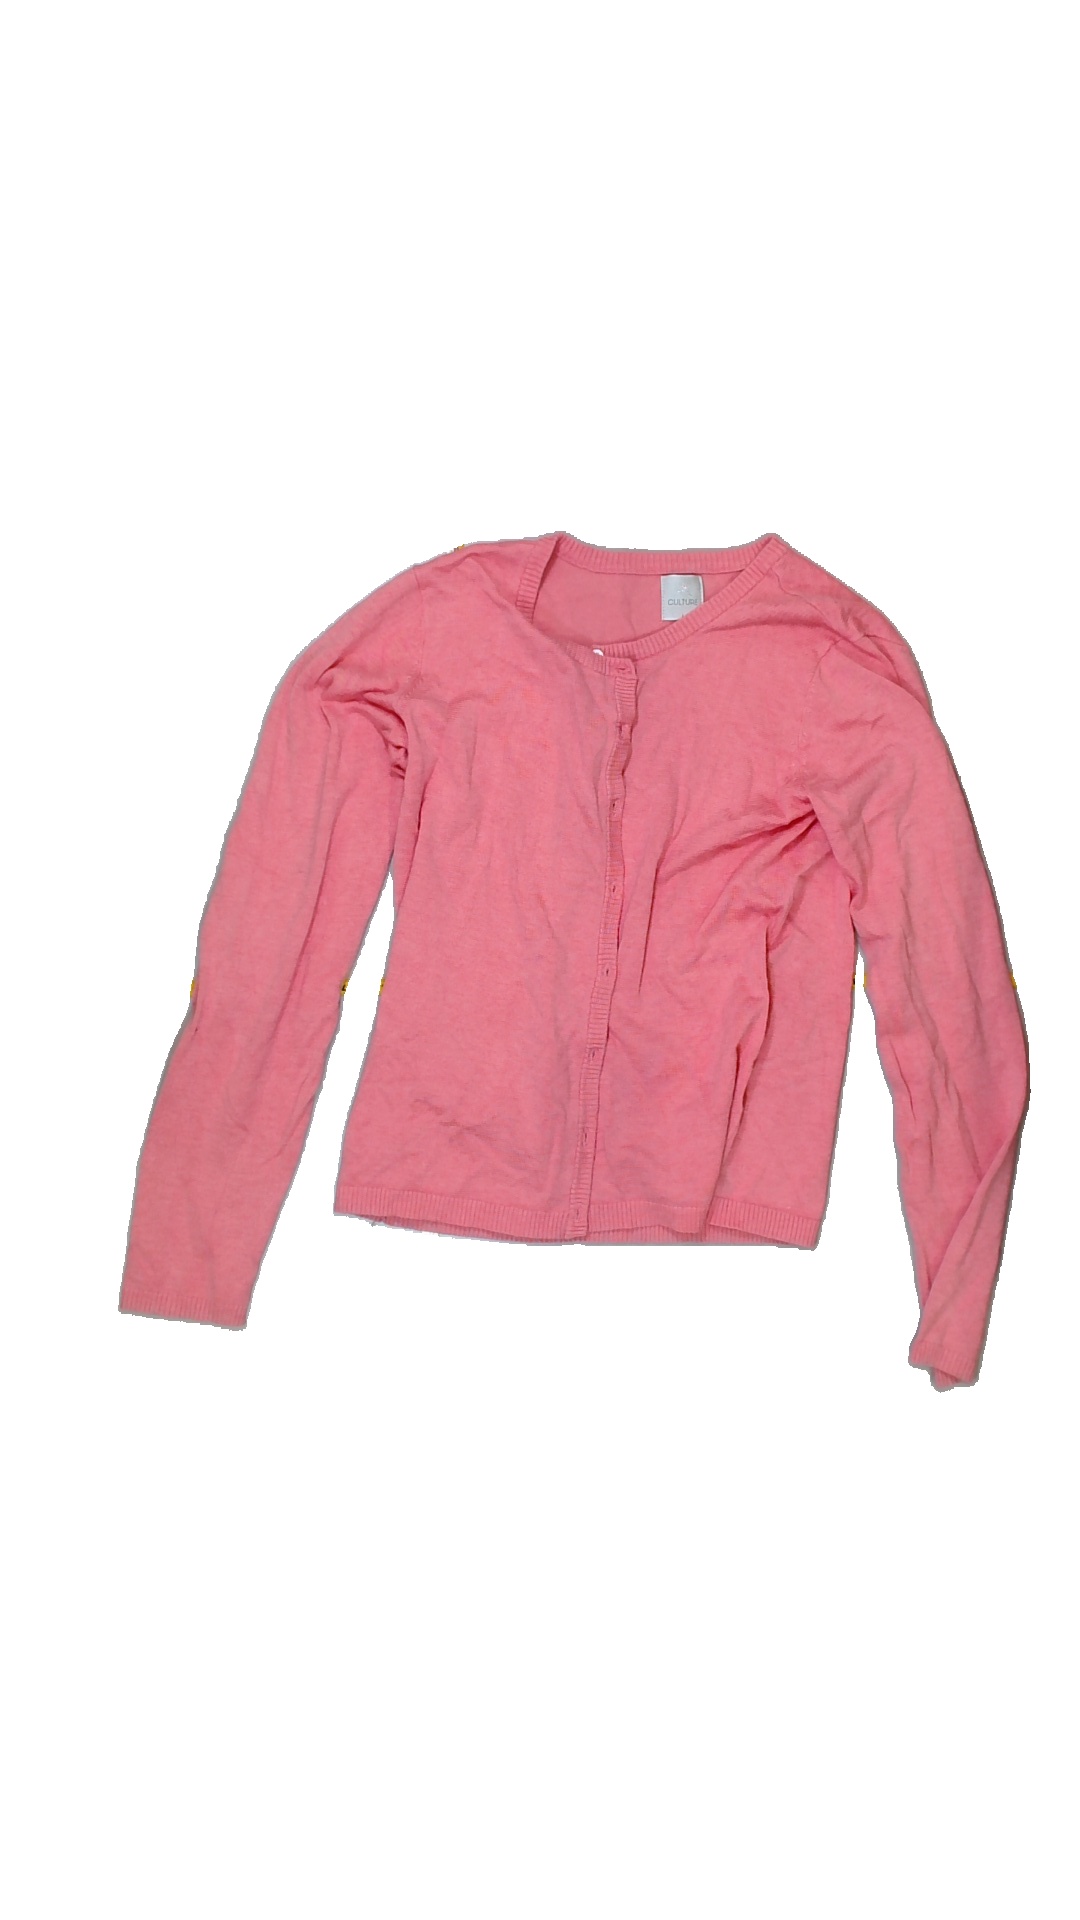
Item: Cardigan (Ladies)
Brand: Not Applicable
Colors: Pink
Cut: Regular
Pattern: Plain
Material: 80% Viscose 20% Poly
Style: No trend
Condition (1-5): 2
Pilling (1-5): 2
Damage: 0
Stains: No
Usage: Export
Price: <50